List of Canisius Golden Griffins men's basketball head coaches

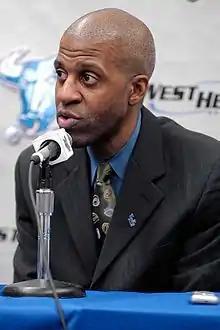
Reggie Witherspoon, the current head coach of the Canisius Golden Griffins.

The following is a list of Canisius Golden Griffins men's basketball head coaches. There have been 24 head coaches of the Golden Griffins in their 117-season history.